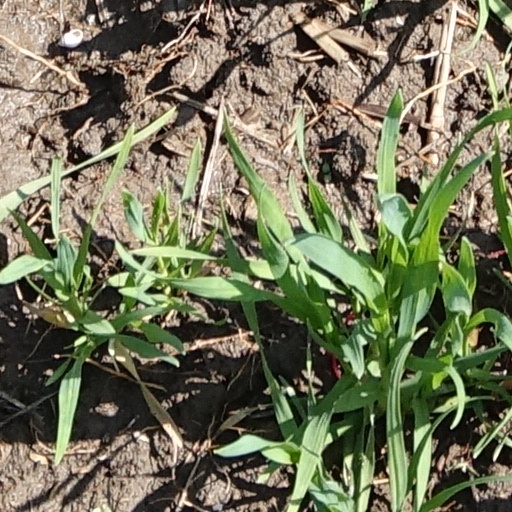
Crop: wheat